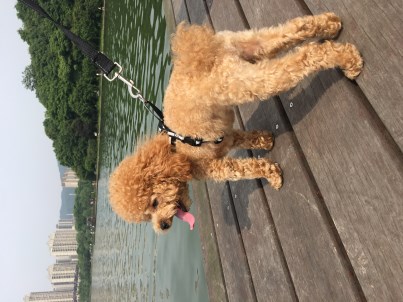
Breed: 7449-n000128-teddy